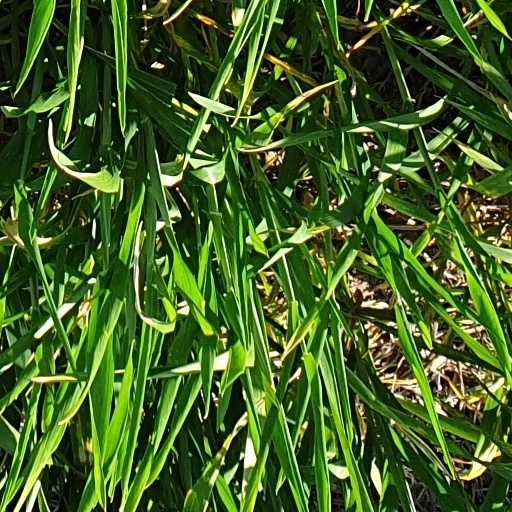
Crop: wheat